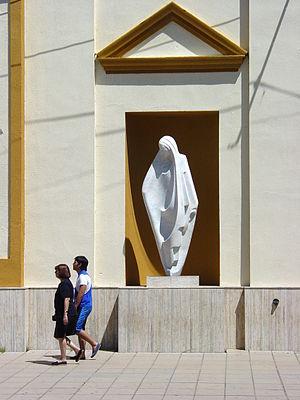
La province du Chaco est une subdivision de l'Argentine située au nord du pays. Elle est bordée à l'ouest par les provinces de Salta et de Santiago del Estero, au sud par celle de Santa Fe, au sud-est par celle de Corrientes et par le Paraguay et à l'est et au nord par la province de Formosa.